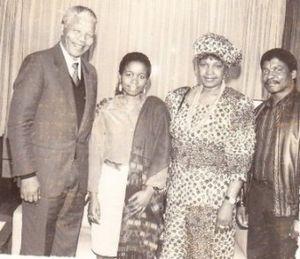
Winnie Mandela, née le 26 septembre 1936 et morte le 2 avril 2018, est une femme politique sud-africaine, membre et militante de l'ANC, présidente de la ligue des femmes de l'ANC, députée et vice-ministre des Arts, de la Culture, de la Science et des Technologies dans le gouvernement Mandela.